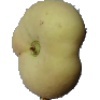
Label: Peach Flat 1